Workaholics season 2

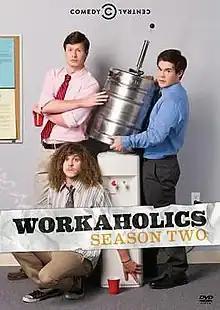
DVD cover

The second season of "Workaholics" debuted on Comedy Central on September 20, 2011, and concluded on November 22, 2011, with a total of 10 episodes.